Allianz

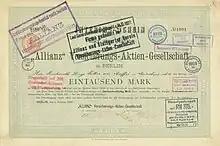
Share of the Allianz Versicherungs-AG, issued 5 February 1890

"Allianz AG" was founded in Munich in 1889, but started its activities in Berlin on 5 February 1890, by the then-director of the "Munich Reinsurance Company" Carl von Thieme (a native of Erfurt, whose father was the director of the "Thuringia" insurance company) and Wilhelm von Finck (co-owner of the "Merck Finck & Co. Bank"). The joint company was listed in Berlin's trade register under the name "Allianz Versicherungs-Aktiengesellschaft". The company was established with a start-up capital of 4 million marks. The first Allianz products were marine and accident policies that were initially sold only in Germany. However, in 1893, Allianz opened its first international branch office in London, distributing marine insurance coverage to German clientele looking for coverage abroad.